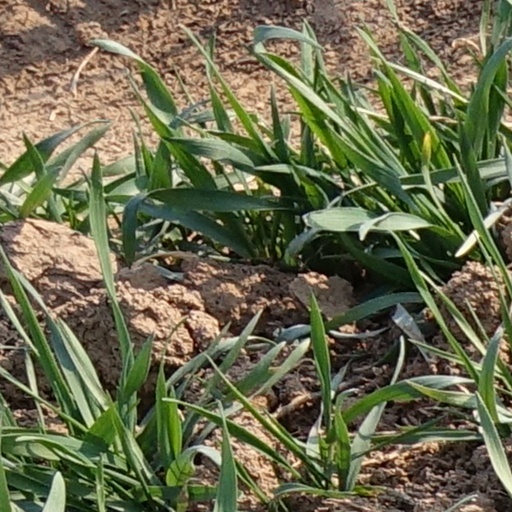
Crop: wheat